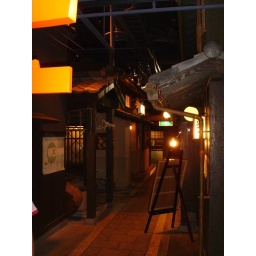
in the basement of the building they recreated a 1920s japanese street with a bunch of restaurants. it was pretty cool